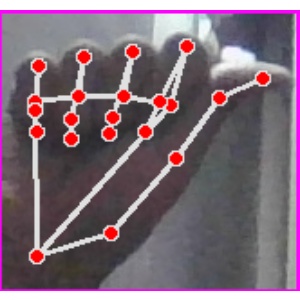
अक्षर: छ